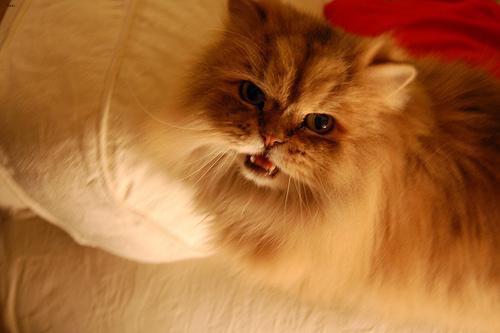
Persian